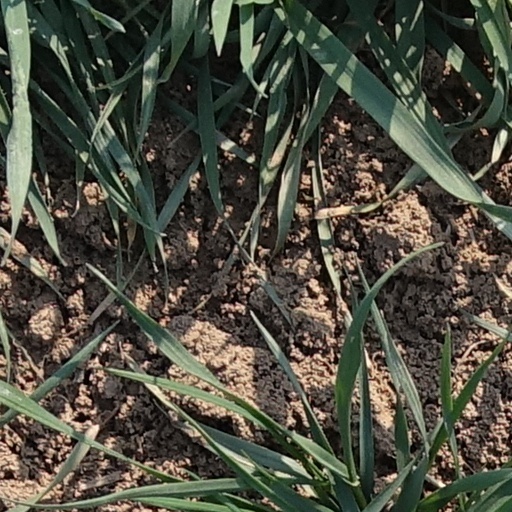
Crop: wheat